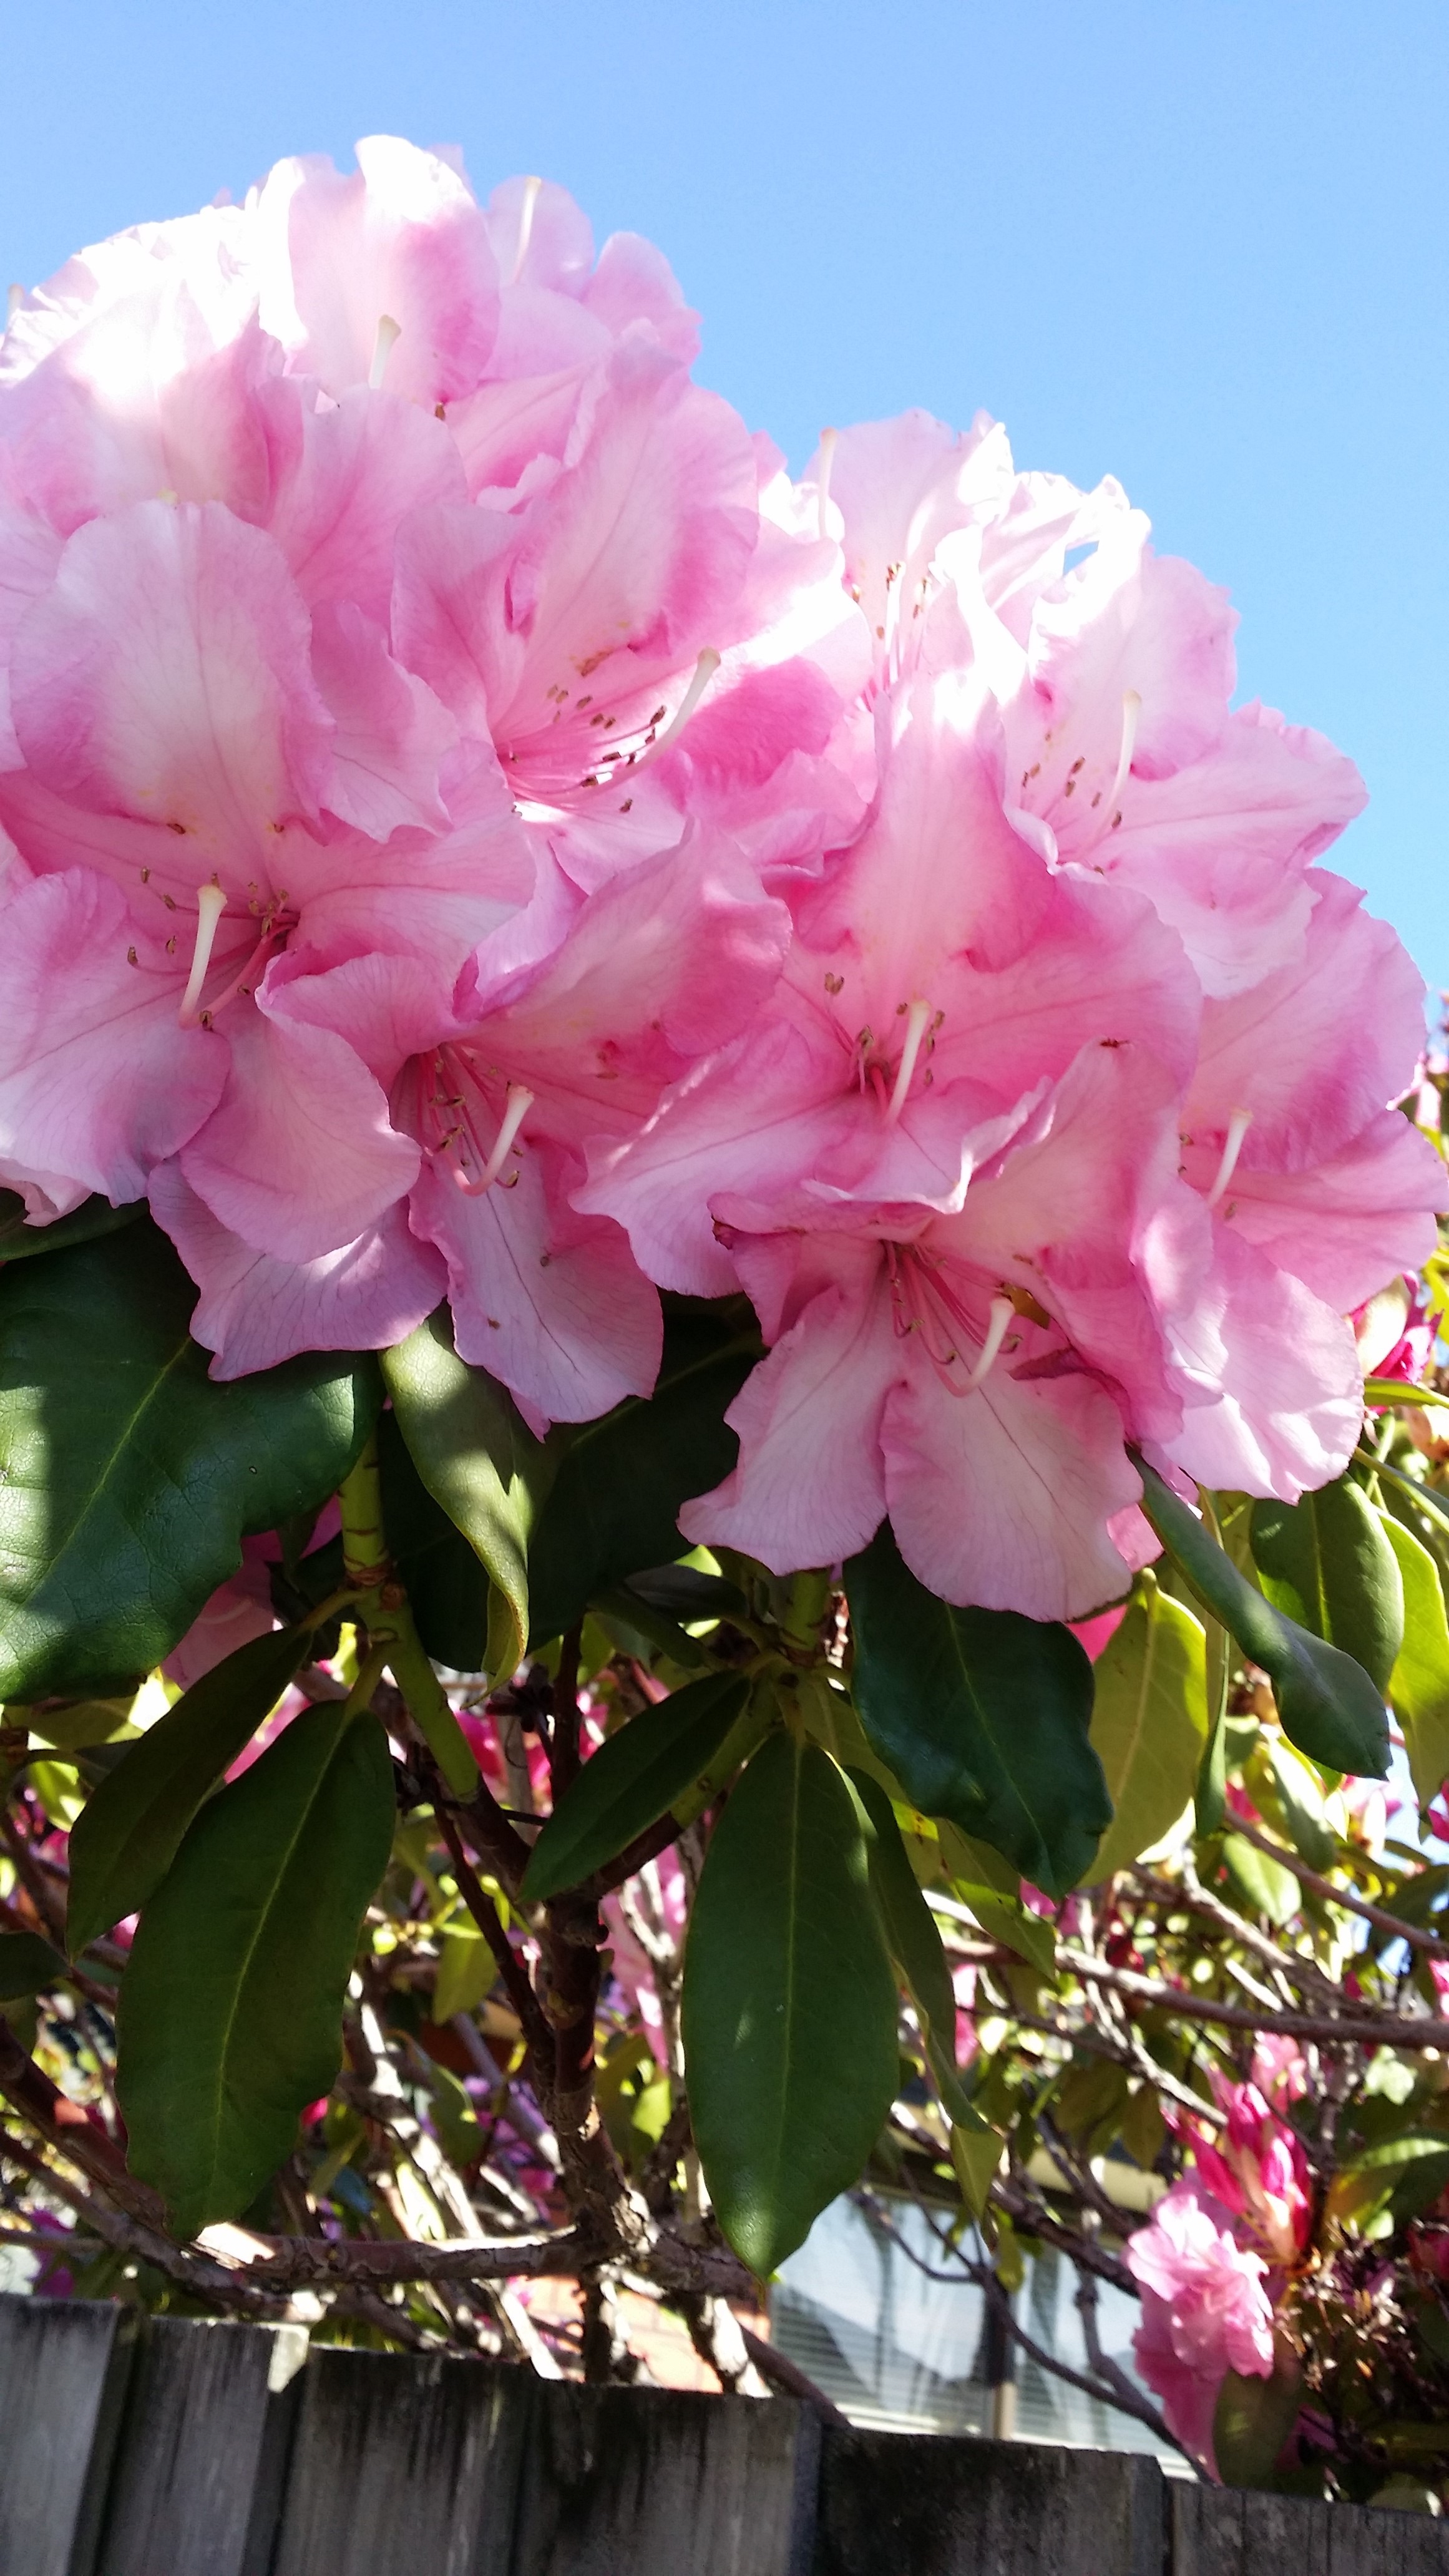
blossom, plant, flower, petal, pink, shrub, rhododendron, peony, flowering plant, woody plant, land plant